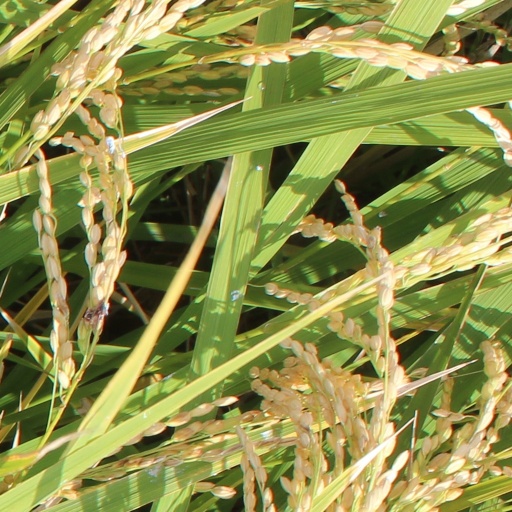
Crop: rice